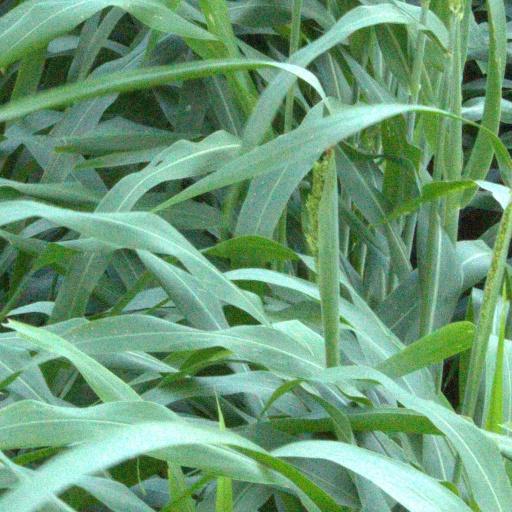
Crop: sorghum